Birds' Paradise

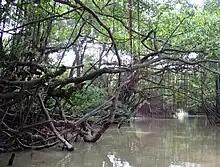

Birds' Paradise is located in Tianma Village, Xinhui District, Jiangmen, Guangdong Province, China. It is a unique tourist attraction which is known for its beautiful natural environment and rich bird life. The main body of Birds' Paradise is a small island with a thick banyan tree forest on it. In 1933, Ba Jin happened to take a trip here, and was deeply impressed by its wonderful views, so he wrote a famous article, "Birds' Heaven" to in memory of this special experience. In 1984, Ba Jin inscribed the words 小鳥天堂, and since then, this place was named after Birds' Paradise. In 2016, the local government decided to make Birds' Paradise a national wetland park.